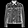
Label: Coat